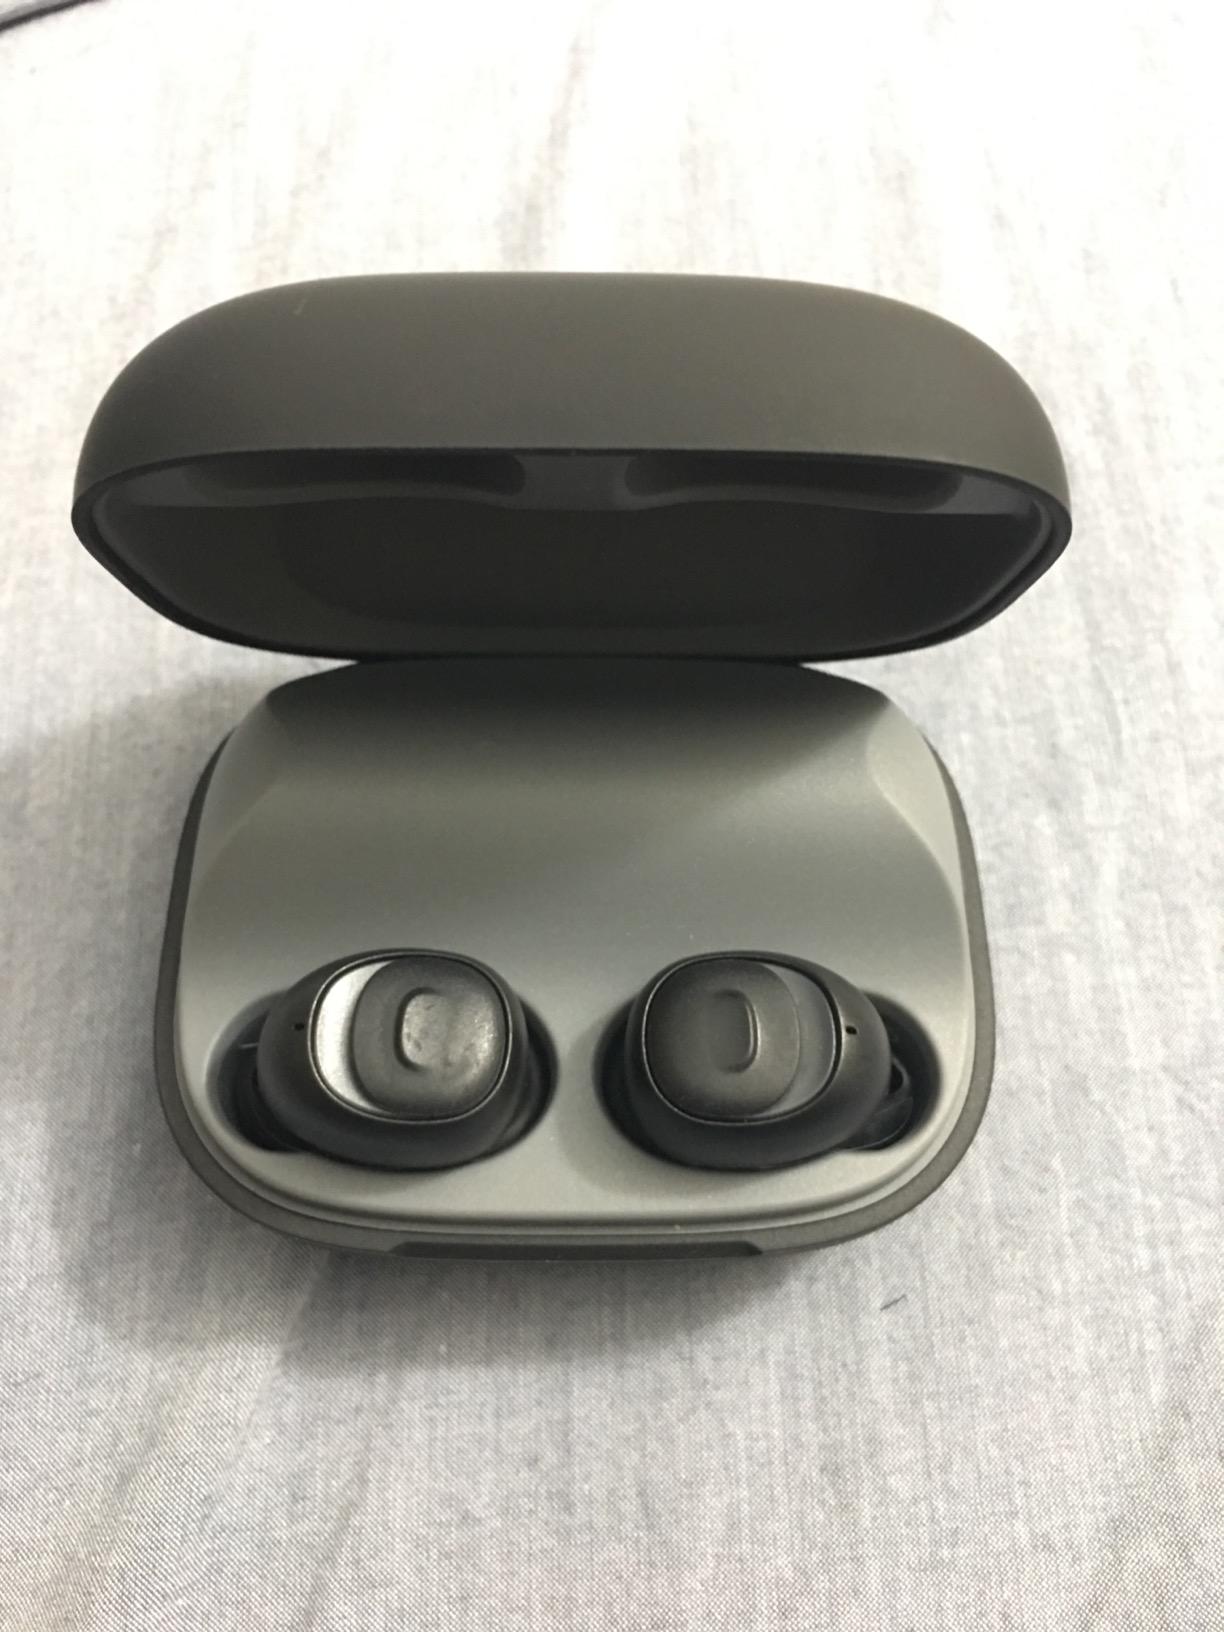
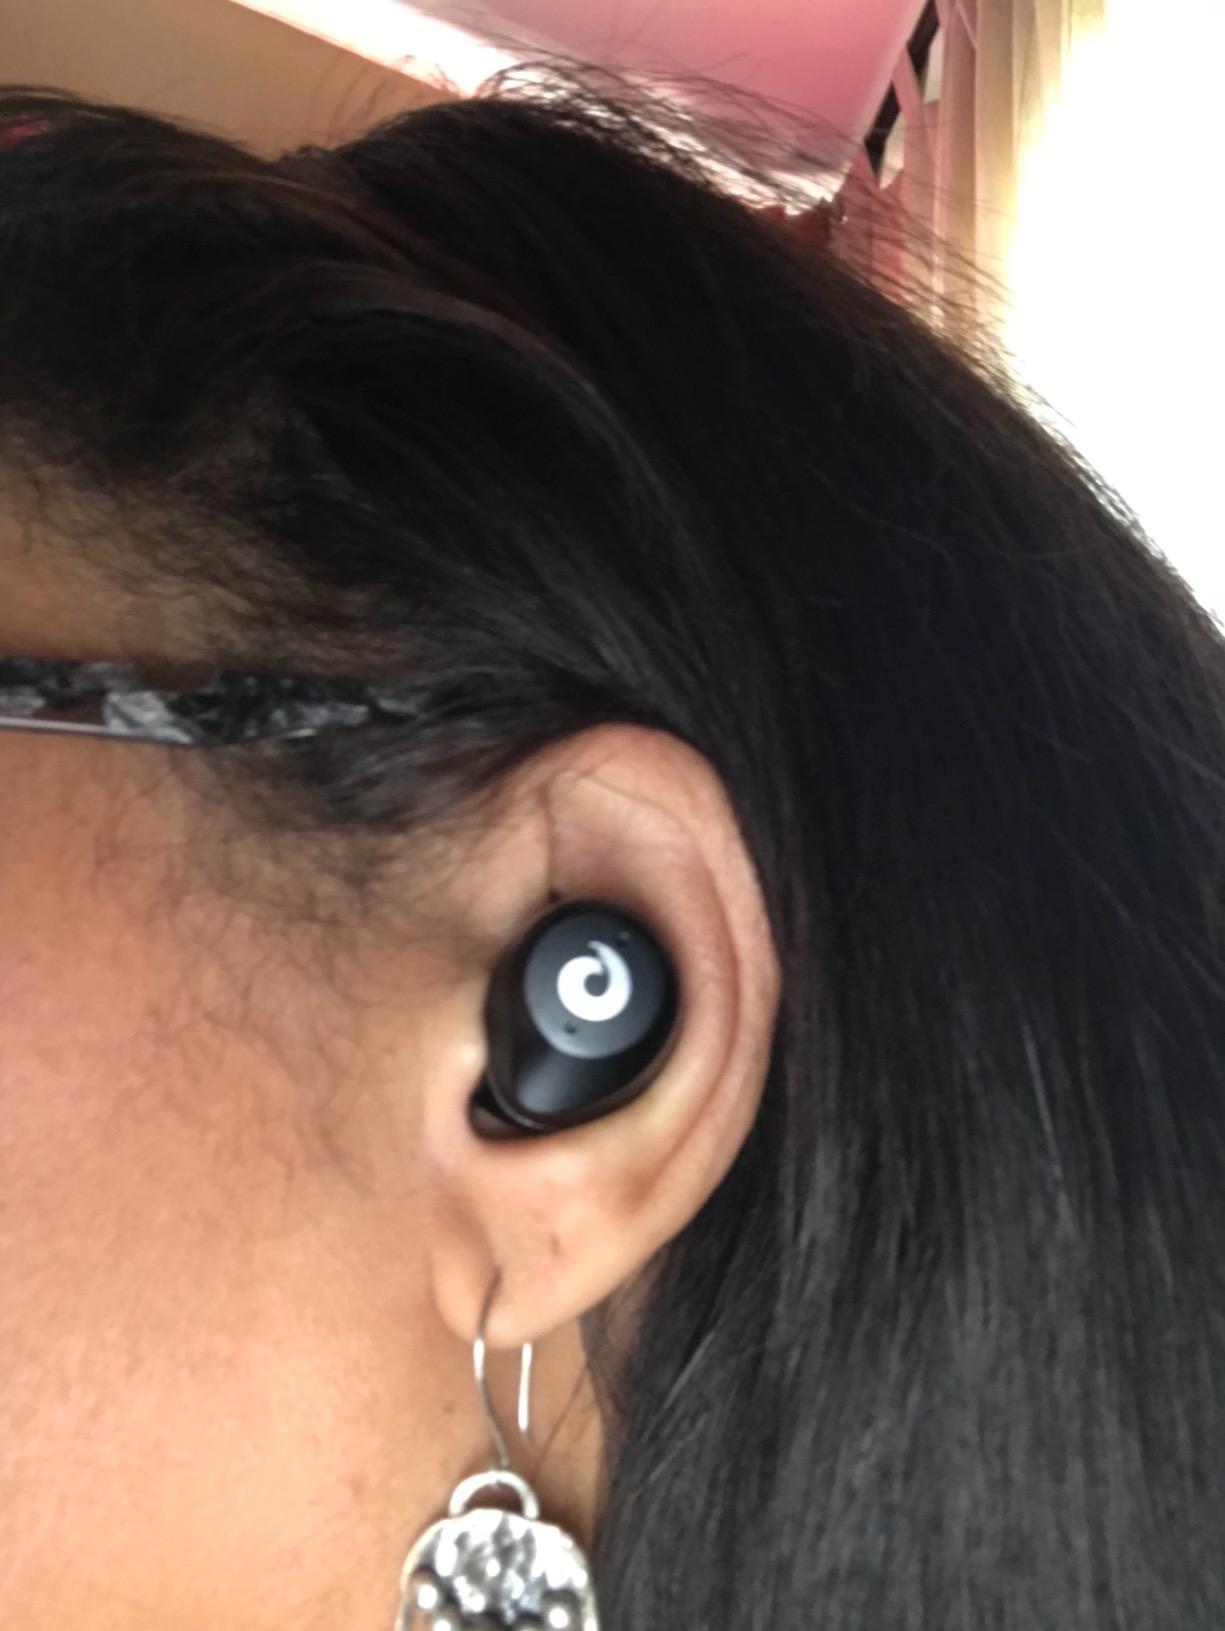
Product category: earbuds
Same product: no